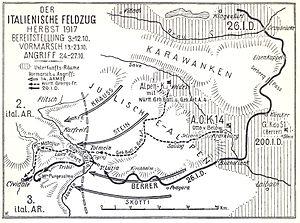
La 1ʳᵉ division d'infanterie royale wurtembergeoise est une unité de l'armée wurtembergeoise intégrée à l'armée impériale allemande à partir de 1871. Elle devient en 1914 la 26ᵉ division d'infanterie. Sous ses appellations successives, elle participe à la guerre austro-prussienne, à la guerre franco allemande de 1870 et à la Première Guerre mondiale. Au déclenchement du conflit, la 26ᵉ division forme avec la 27ᵉ division d'infanterie le XIIIᵉ corps d'armée rattaché à la 5ᵉ armée allemande. Elle est engagée dans la bataille des Ardennes, puis poursuit les troupes françaises jusqu'à la bataille de la Marne. La division est ensuite déplacée dans le Nord où elle combat à Messines.